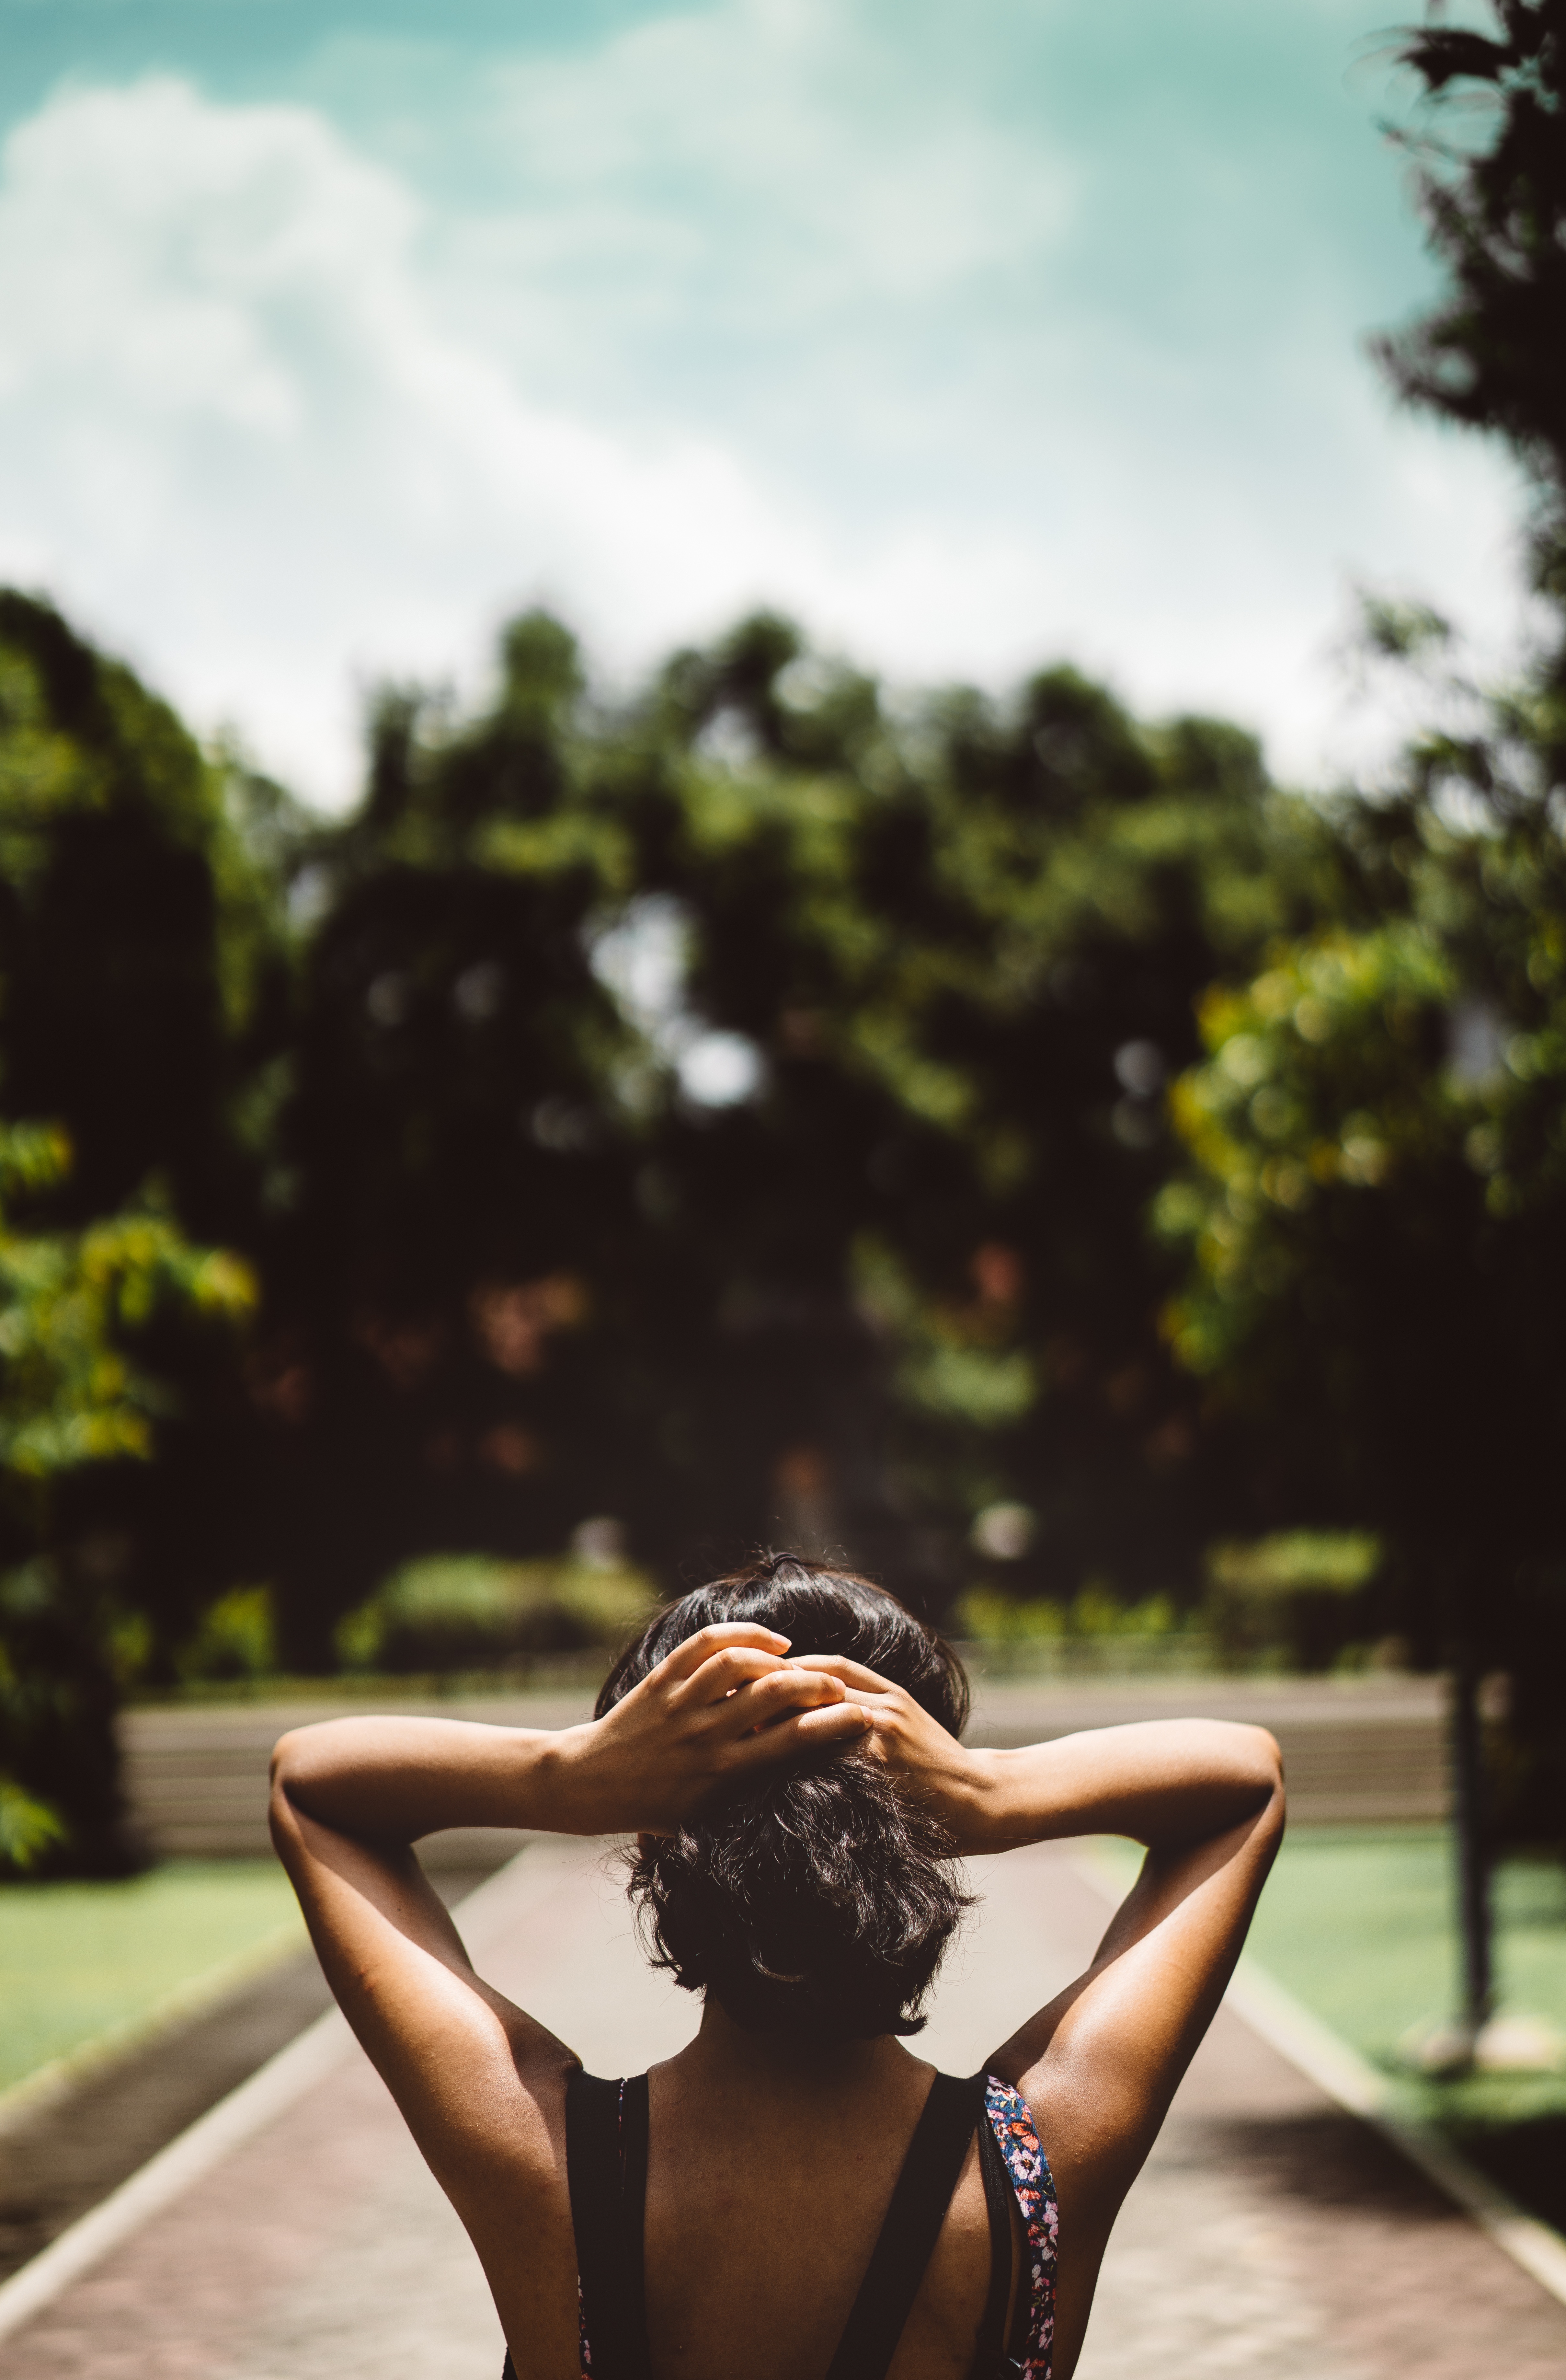
woman, photography, sunlight, model, spring, fashion, dress, photograph, beauty, photo shoot